The Stoning of Saint Stephen

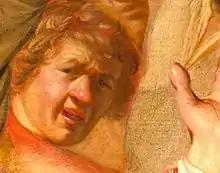
This figure, nestled between Saint Stephen and the man holding a large rock over his head, is the first extant self-portrait of Rembrandt.

This work is inspired by the martyrdom of Saint Stephen which is recounted in Acts 7. This young deacon in the Christian community of Jerusalem was sentenced to death by stoning. The painting was influenced by the art of Caravaggio and Adam Elsheimer. It represents the moment when Stephen was stoned outside the city by his many tormentors (about twenty characters), and he utters his last words to Christ as the light around him shows that the heavens are open.